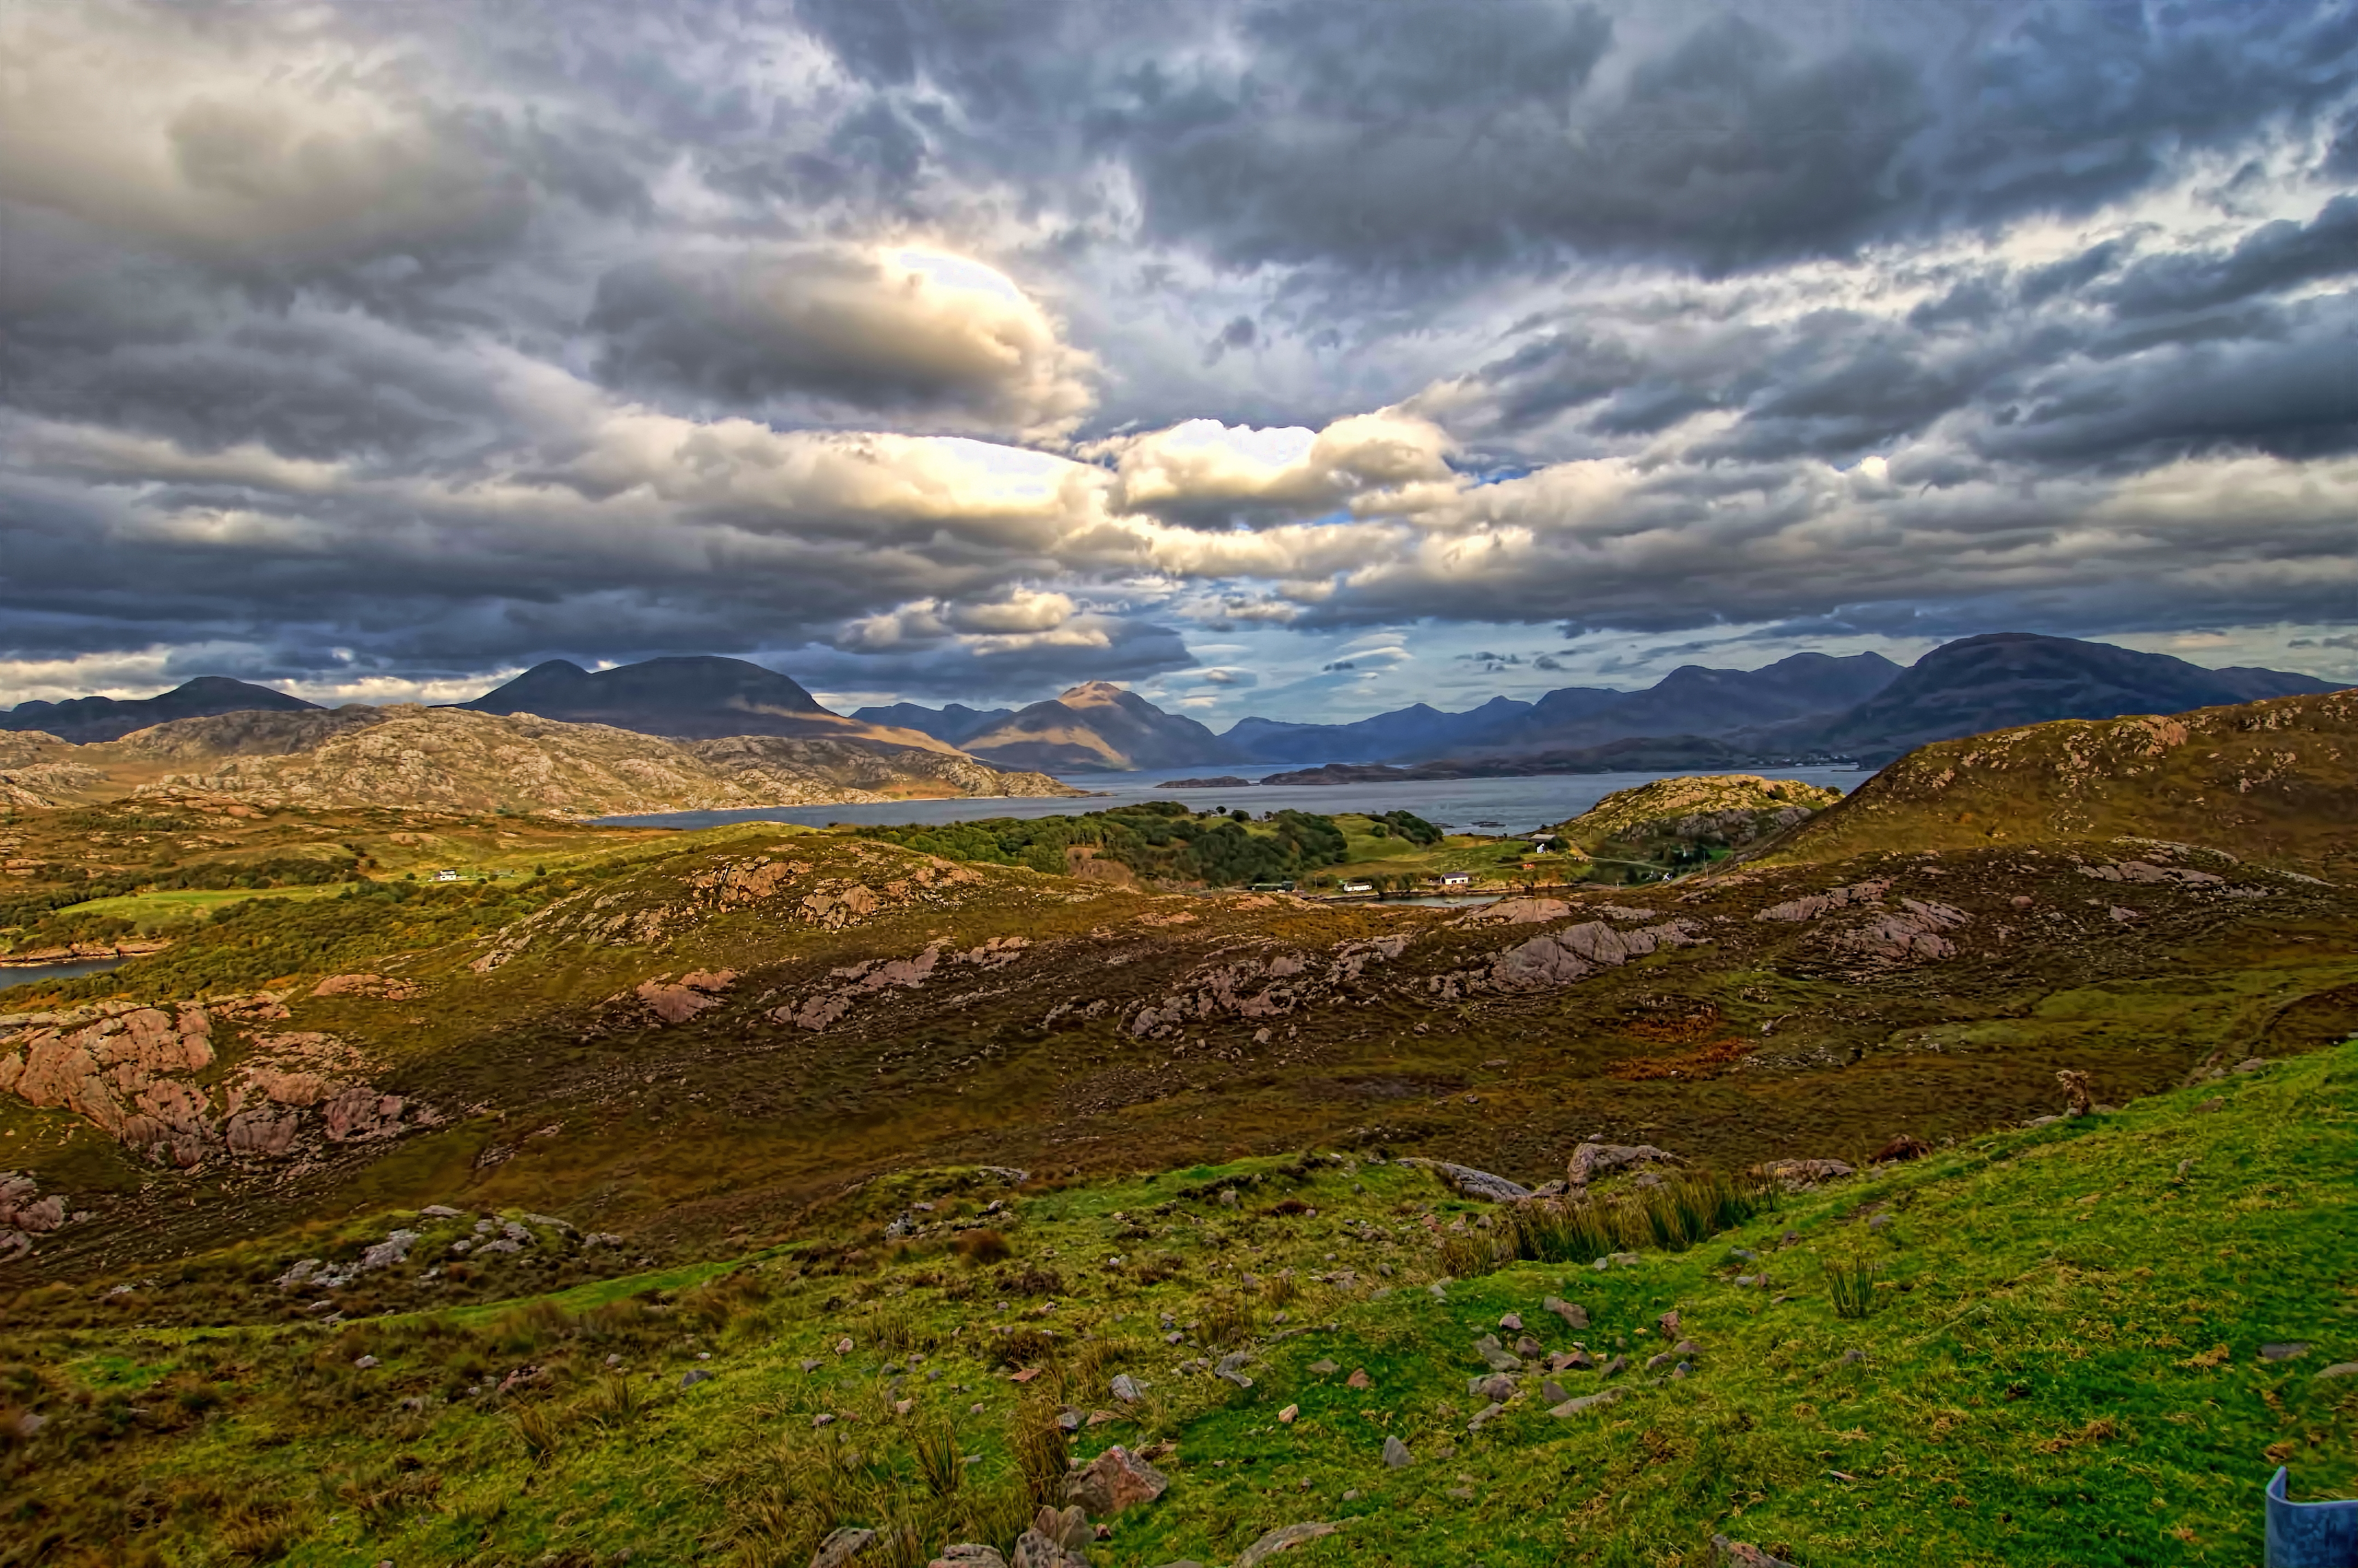
landscape, sea, nature, grass, horizon, wilderness, mountain, cloud, sky, field, meadow, sunlight, morning, hill, valley, mountain range, autumn, highland, ridge, grassland, plateau, fell, loch, westerross, lochshieldaig, ardheslaig, rural area, landform, meteorological phenomenon, geographical feature, mountainous landforms